Pussycat Dolls Present: Girlicious

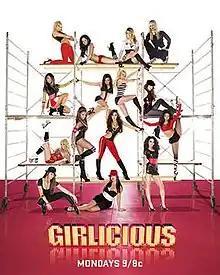

Pussycat Dolls Present: Girlicious is the second and final season of "Pussycat Dolls Present" that premiered on February 18, 2008 on The CW, and aired for a total of eight weeks. It was a joint venture between Ken Mok's 10x10 Entertainment, Pussycat LLC, Interscope A&M Records, Wonderland Sound and Vision, and Warner Horizon Television.